Institute for Aegean Prehistory Study Center for East Crete

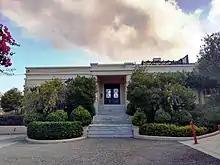

The Institute for Aegean Prehistory Study Center for East Crete (INSTAP-SCEC) is a research institution based at Pacheia Ammos in East Crete, Greece.